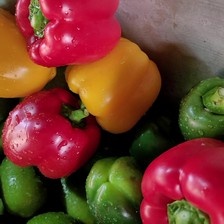
Label: capsicum